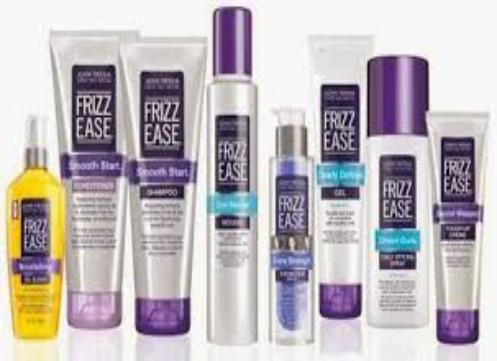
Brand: Frizz-Ease
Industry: Necessities